Girl King

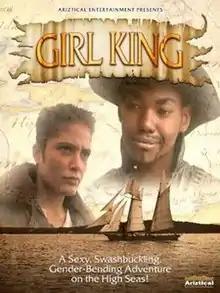

Girl King is a 2002 Canadian feature-length, drag king pirate movie; directed, produced, written and edited by Ileana Pietrobruno, with cinematography by John Houtman. It stars Chrystal Donbrath-Zinga, Michael-Ann Connor, Raven Courtney, Victoria Deschanel, Joyce Pate, and Jonathan Sutton. The music is by Amon Tobin.